Lake Emdrup

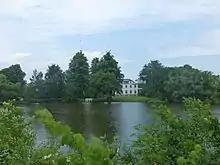
Søholm viewed from across the lake

The lake was created artificially when a dam was built on Emdrup Stream (Emdrup Bæk) to improve the supply of water to Copenhagen. The water was instead led through Lygteåen to the Ladegård Canal and into St. Jørgensen's Lake. Frederik II provided for the construction of a six km water tube from Lake Emdrup to the Gammeltorv marketplace. In 1608, Christian IV installed the Caritas Well on the square. The altitude difference being 9 metres, the water pressure was adequate for a fountain to be constructed. Though ornamental in character, the well was also part of the city's water supply system.